Vigoro

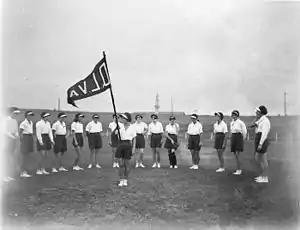
Queensland Ladies Vigoro Association Team (archive photo possibly taken in the 1930s)

Teams from Tasmania, New South Wales and Queensland compete annually for the All Australian Vigoro Titles. These teams compete across four divisions – State (Senior) One and Two, Veterans and Juniors.